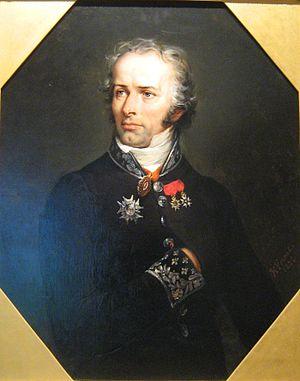
Portrait du général Maximilien Sébastien Foy portant l'ordre du croissant turc, par Horace Vernet.
Maximilien Sébastien Foy, né le 3 février 1775 à Ham et mort le 28 novembre 1825 à Paris, est un général français du Premier Empire et un homme politique.